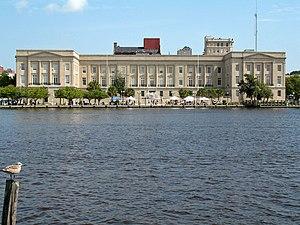
Wilmington est une ville portuaire, dans le comté de New Hanover, dans le sud-est de la Caroline du Nord, aux États-Unis.